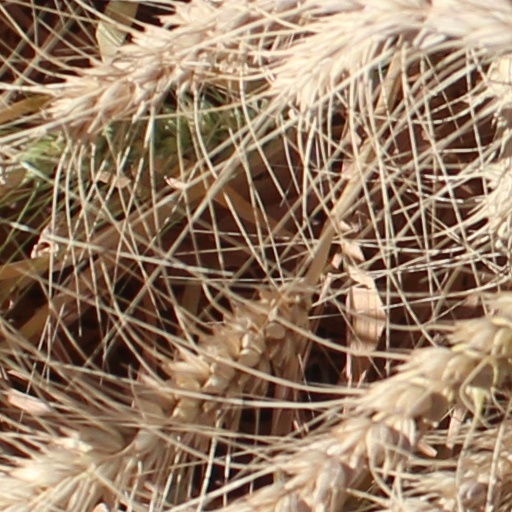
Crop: wheat